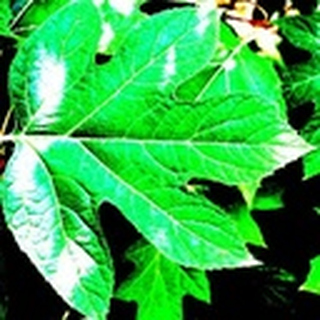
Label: healthy_cotton